Gary Ruddell

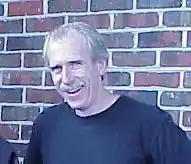
Gary Ruddell

Gary Ruddell (born November 16, 1951) is an American artist best known for his figurative representational paintings. As well as his illustrations for works of science fiction and fantasy literature. His cover artwork for Dan Simmons's novel "Hyperion" was nominated for the 1990 Hugo Award for Best Original Artwork.